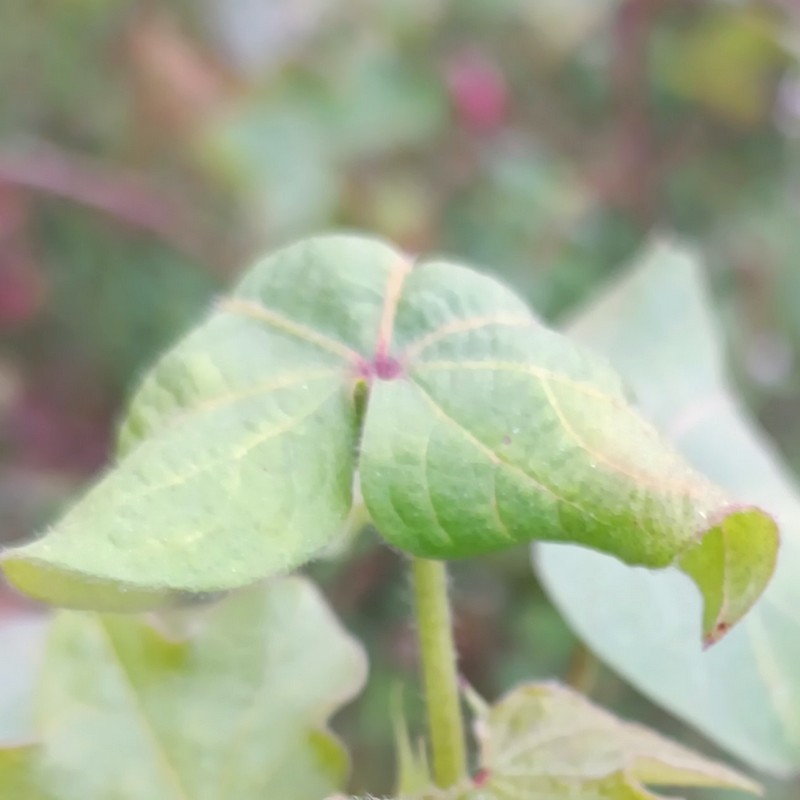
Label: Curl Virus